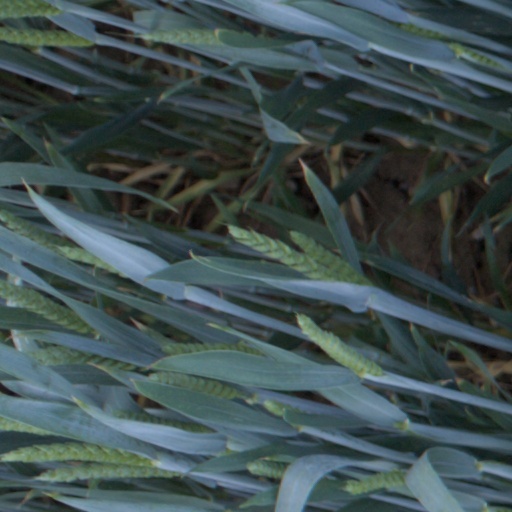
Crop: wheat